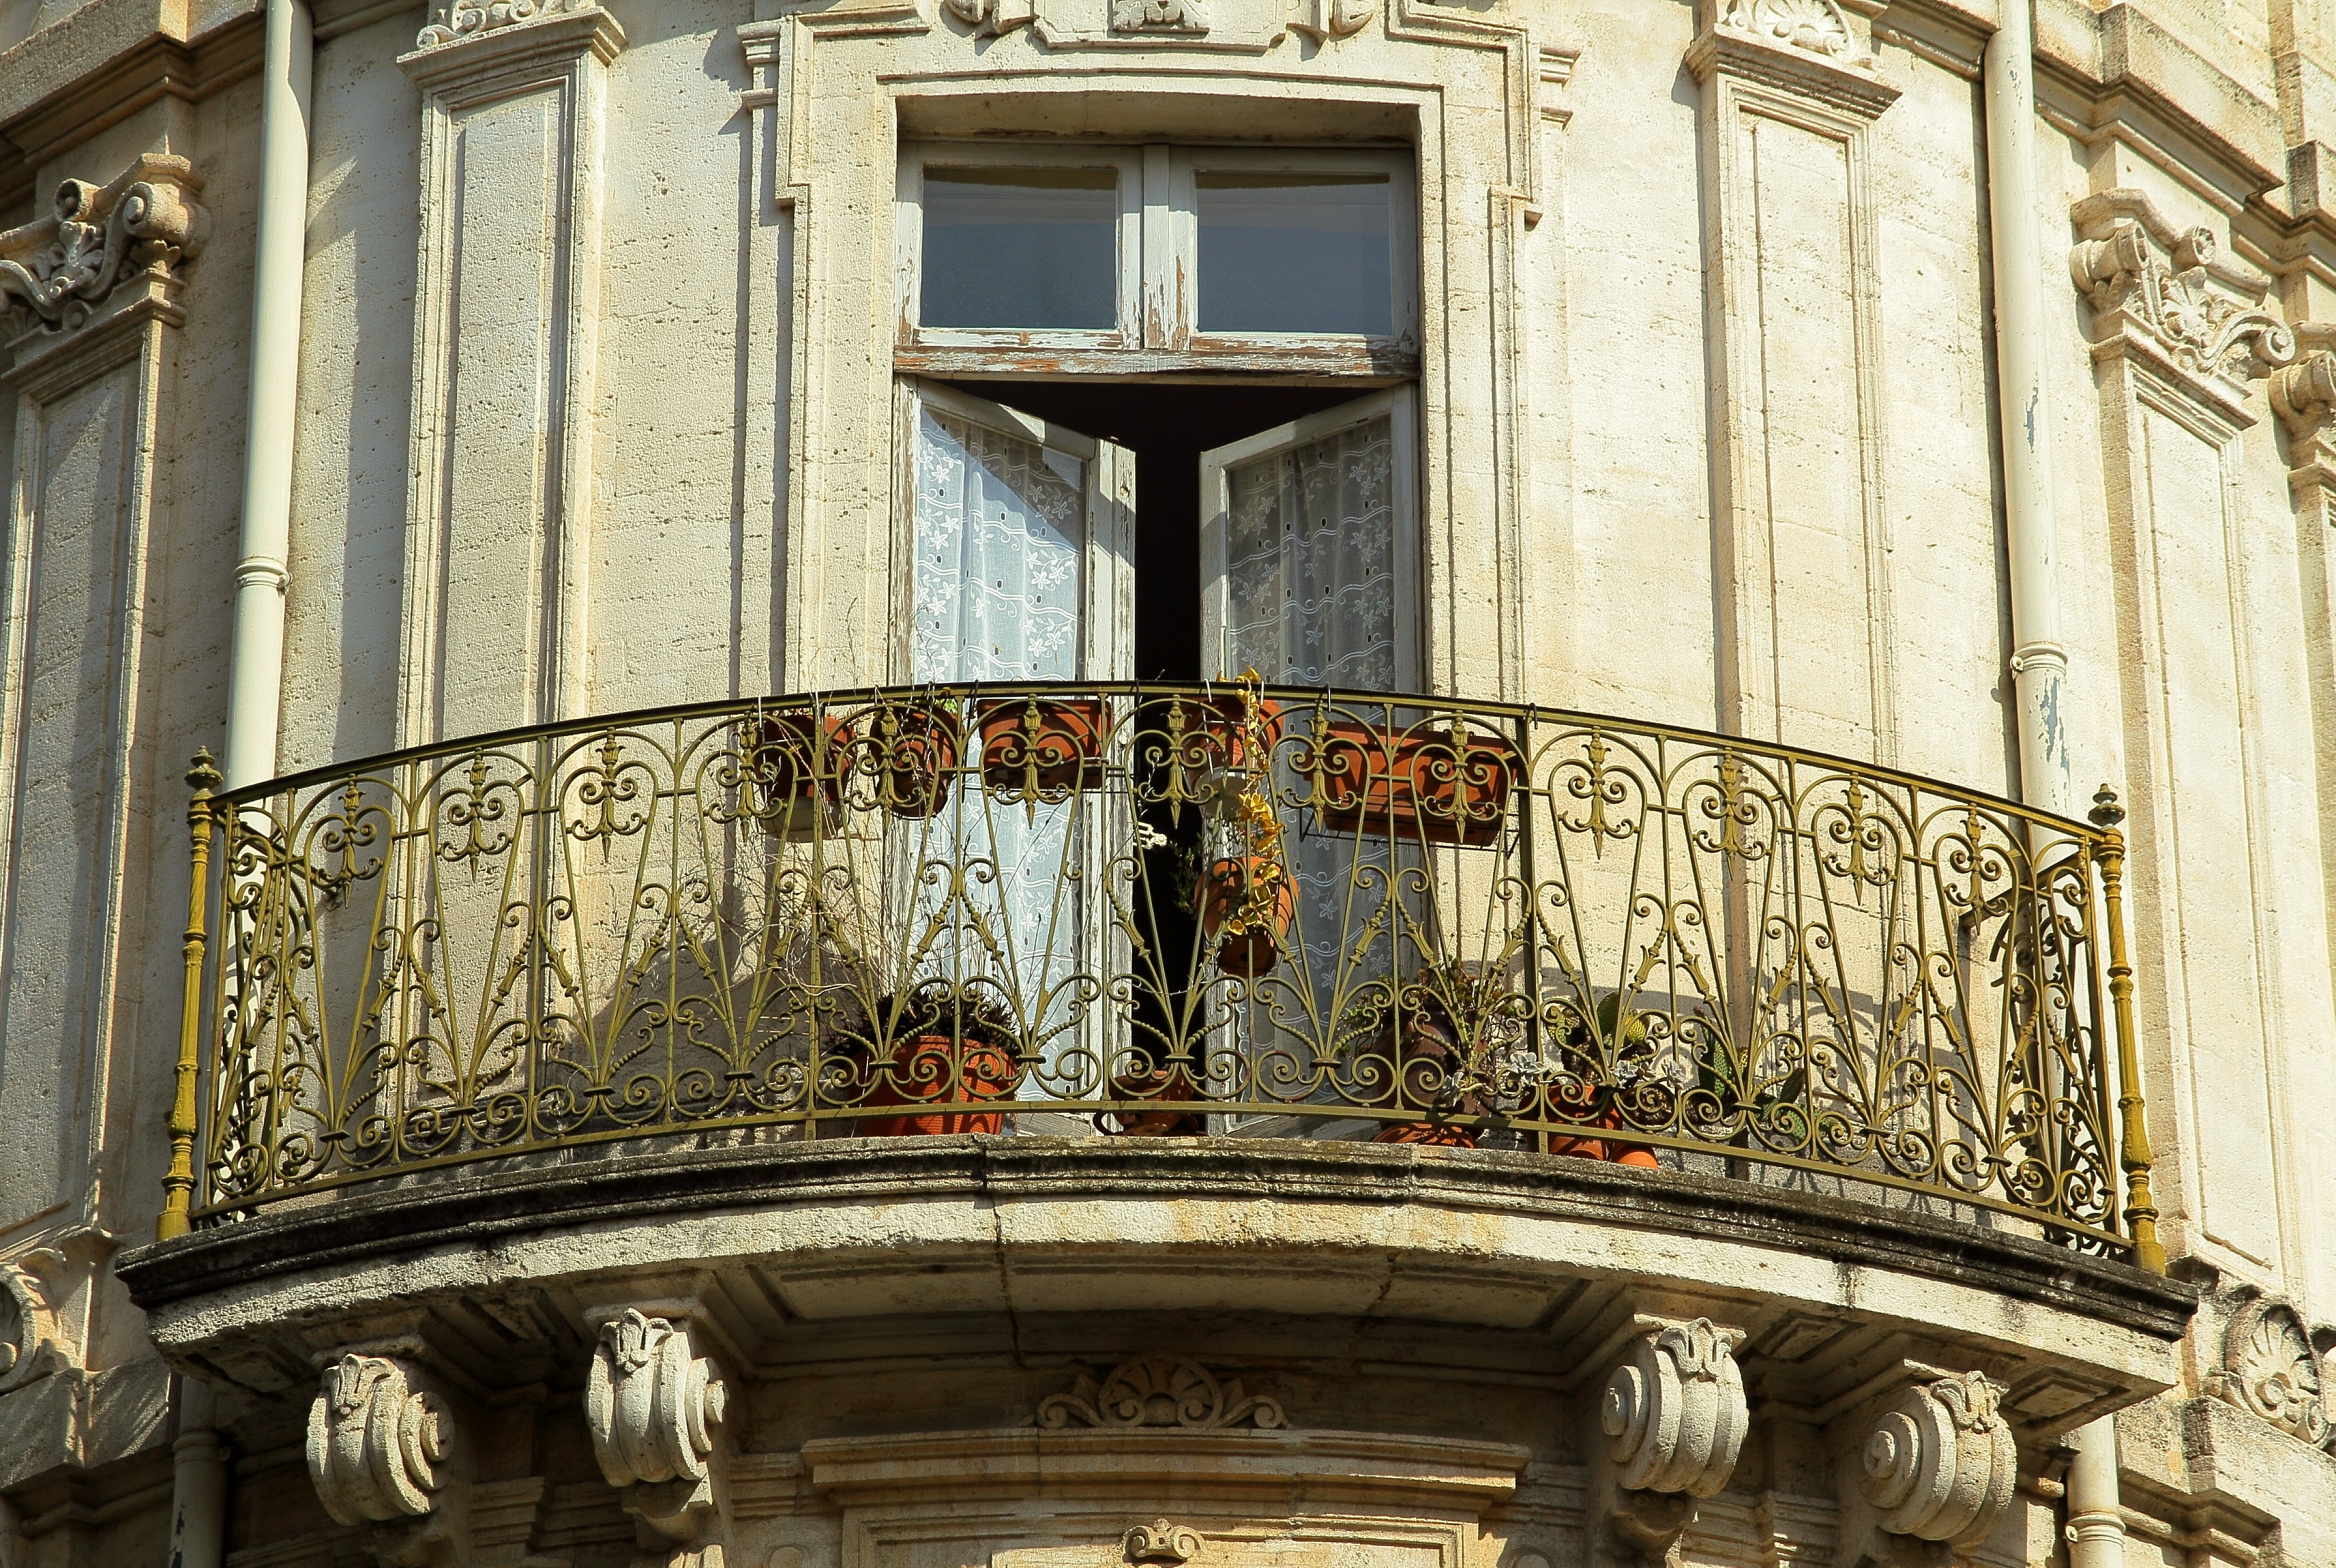
architecture, structure, window, building, palace, balcony, arch, railing, metal, landmark, facade, church, cathedral, place of worship, flowers, baptistery, symmetry, synagogue, history, basilica, urban area, ancient history, the architecture